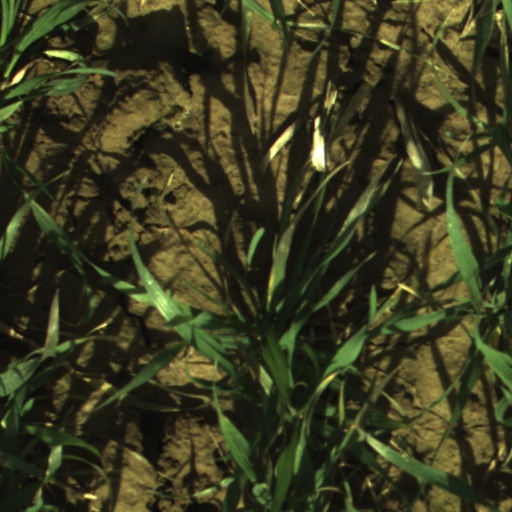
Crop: wheat